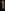
Number: 1